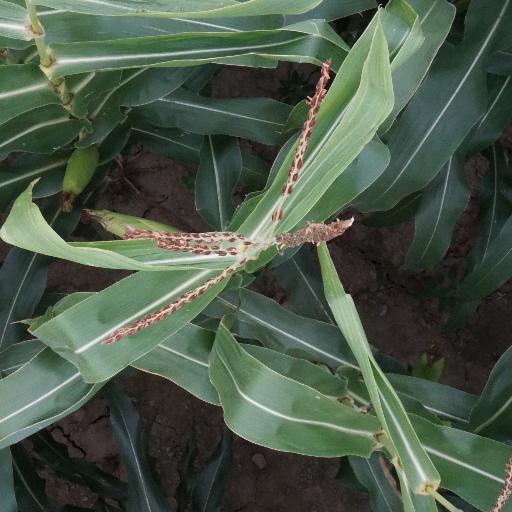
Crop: maize; corn